Ocean Telegraph

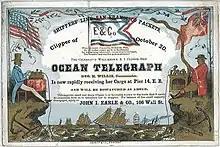
"Ocean Telegraph", sailing card, Geo. H. Willis, Commander

"Ocean Telegraph" was built for Reed, Wade & Co. of Boston, who sailed her on their "Shippers Line of San Francisco Packets" between New York and San Francisco via Cape Horn. This remained her route until 1863. Like many clippers at the time, she was sometimes unable to procure a return cargo and had to return to New York in ballast.